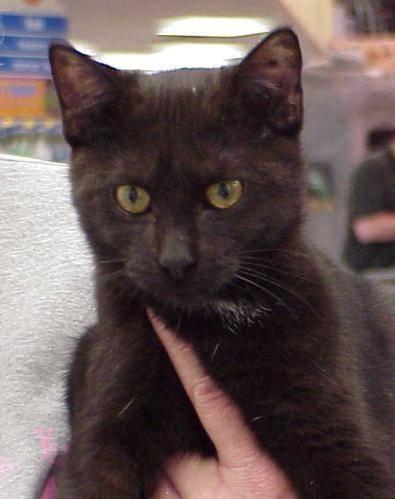
cat